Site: brandenburg
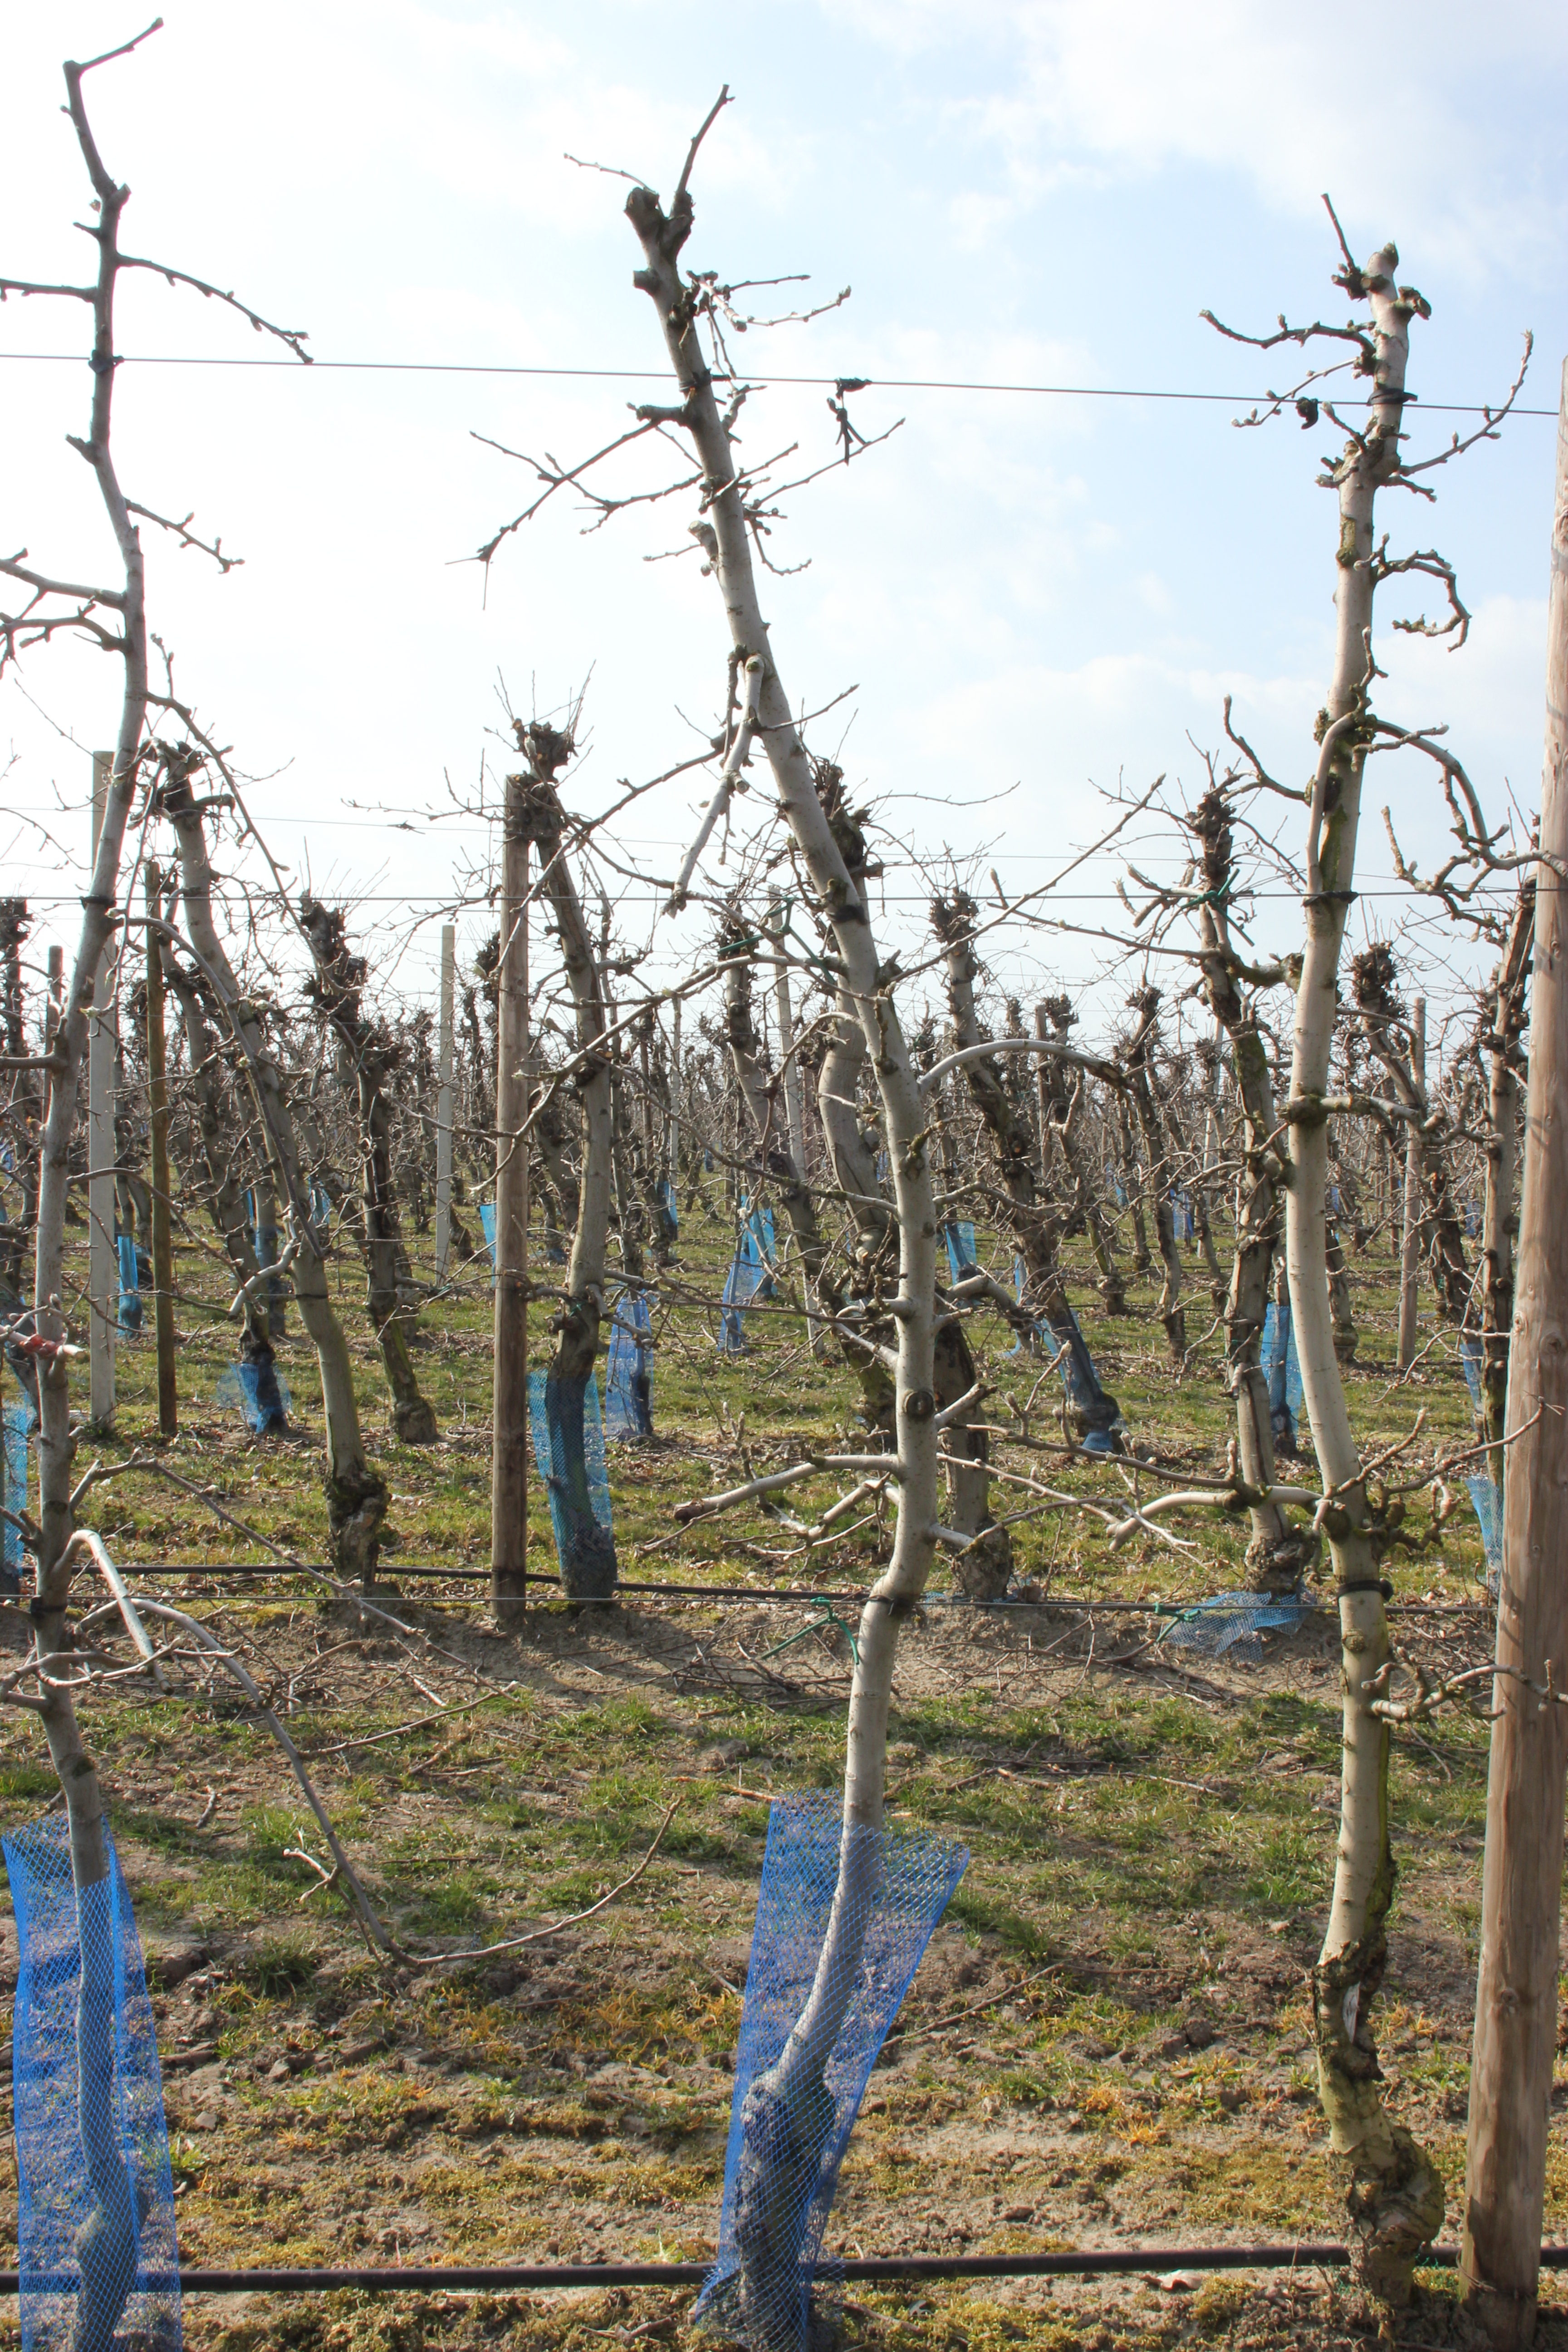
Growth stage (BBCH 03): Bud development